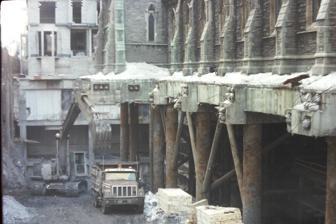
Building: Promenades Cathédrale
Country: Canada
Year built: 1987
Excavation of Promenades Cathédrale in March, 1988 Interior of Promenades Cathédrale Promenades Cathédrale is a 135,495-square-foot (12,587.9 m 2 ) retail complex on Saint Catherine Street in downtown Montreal , Quebec , Canada. The complex is located beneath Montreal's Anglican Christ Church Cathedral . Constructed in 1987-88, the mall is integrated into the underground city . The complex is connected to Henry Morgan Building across the street along Avenue Union and home to Hudson's Bay Company Montreal store. See also Wikinews has related news: Loss of integrity in underground city tunnel causes evacuation of Downtown Montreal List of malls in Montreal Place de la Cathédrale office tower References